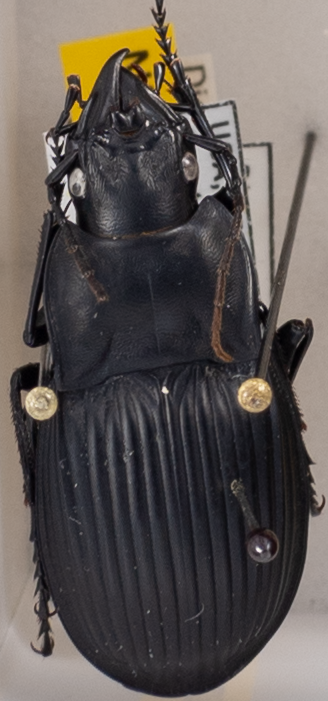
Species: Dicaelus dilatatus
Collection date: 2022-08-02
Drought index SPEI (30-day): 1.69
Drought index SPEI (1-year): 1.16
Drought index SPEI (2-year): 1.642